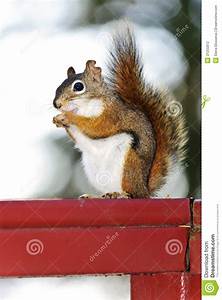
Label: squirrel